Metal nitrosyl complex

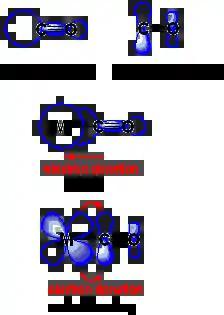
(Top) the HOMO and LUMO of CO. (Middle) Sigma bond. (Bottom) Back-bond.

Most complexes containing the NO ligand can be viewed as derivatives of the nitrosyl cation, NO. The nitrosyl cation is isoelectronic with carbon monoxide, thus the bonding between a nitrosyl ligand and a metal follows the same principles as the bonding in carbonyl complexes. The nitrosyl cation serves as a two-electron donor to the metal and accepts electrons from the metal via back-bonding. The compounds Co(NO)(CO) and Ni(CO) illustrate the analogy between NO and CO. In an electron-counting sense, two linear NO ligands are equivalent to three CO groups. This trend is illustrated by the isoelectronic pair Fe(CO)(NO) and [Ni(CO)]. These complexes are isoelectronic and, incidentally, both obey the 18-electron rule. The formal description of nitric oxide as NO does not match certain measureable and calculated properties. In an alternative description, nitric oxide serves as a 3-electron donor, and the metal-nitrogen interaction is a triple bond.